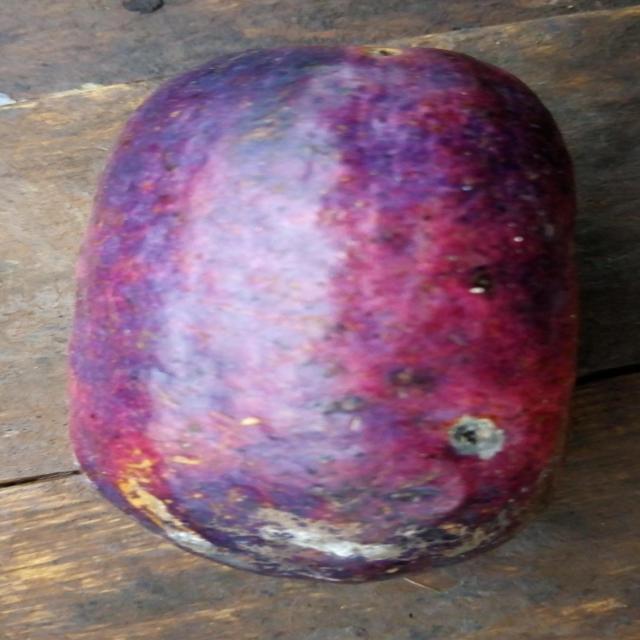
Plum grade: cracked